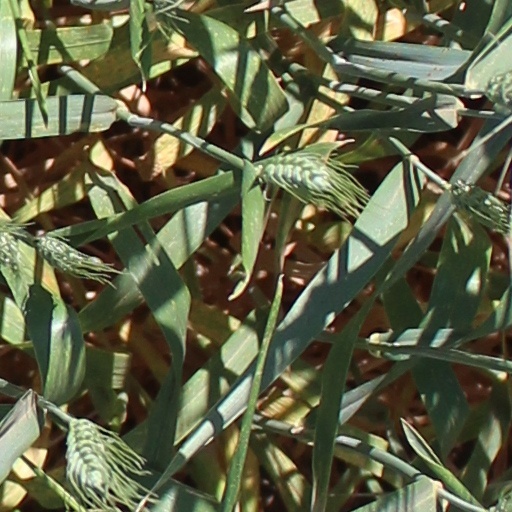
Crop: wheat